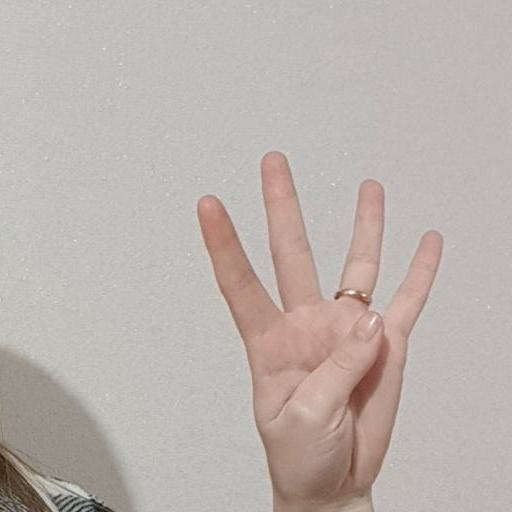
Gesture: four